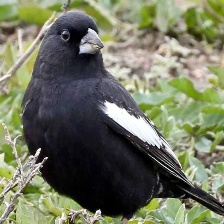
Species: LARK BUNTING
Scientific name: CALAMOSPIZA MELANOCORYS
ImageNet parent category: indigo_bunting